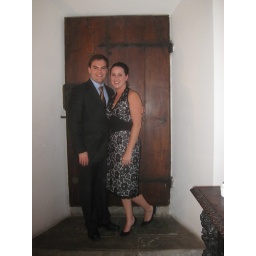
Liz and I in front of an old wooden door